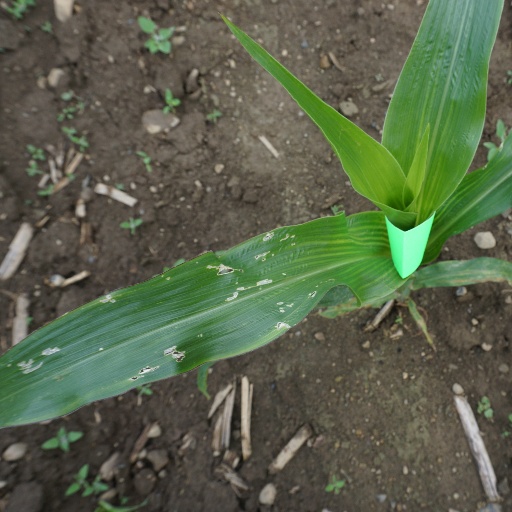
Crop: maize; corn